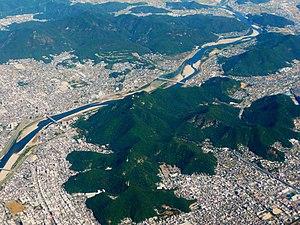
Le mont Kinka, anciennement mont Inaba, est une montagne qui se trouve au centre de la ville de Gifu, préfecture de Gifu au Japon, où il s'élève à une altitude de 329 m. Il a longtemps servi de symbole de la ville de Gifu. Situé le long de la Nagara-gawa, il participe à la beauté de la ville mais le mont Dodo au nord est plus élevé.